Serer creation myth

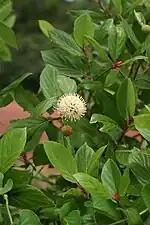
Nqaul: Known by various name, its current scientific name is "Mitragyna inermis", part of the genus "Mitragyna" in the family Rubiaceae (2012). The barks, leaves and roots of the tree are used in many parts of West Africa for human and veterinary medicine. Found in Senegal to the Congo mainly in frequently flooded river banks and flood plains.

The creation of the first trees and vegetation are preserved in the Serer oral tradition. The Serer religion offer guidance based on the primordial seed. This has been a matter of interpretation, and such, there are competing versions as to which trees were first created and the order in which they appeared. In Serer society, trees are viewed as sacred entities and some trees are afforded higher religious status depending on the Pangool (the ancient Serer saints and ancestral spirits represented by snakes) affiliated with them, their medicinal and spiritual value to Serer life, etc. Some are also associated with certain Pangool (singular: "Fangool"). The Serer priestly class (the Saltigues), guardians of Serer religion, sciences and ethics, still cannot agree on which tree was first created on Earth nor the order in which the first trees appeared. These differences are probably due to the vast areas the proto-Serers once inhabited. At present, the "Nqaul" (proper: "NGawul", var: "Ngaul" or - "mitragyna inermis") and "Nquƭ" tree represents the orthodox and prevailing Serer view, hence in the myth of Earth's creation, a planet which was supposed to have come about as a result of a primordial a swamp, the "Nqaul" tree grew within the swamp whilst the "Nquƭ" grew on the river bank thereby making them the first trees on Earth according to the Serer creation mythology, with "Nqaul" taking precedence as it grew within the primordial swamp. In the creation myth, "Saas" is afforded high spiritual and medicinal status as one of the ancient trees, and form part of Serer representation of the Universe. However, it was not the original tree, and it was the tree that fell in "disgrace" after it tried to "abuse its powers".